Arthur Brown Jr.

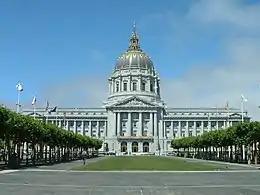
San Francisco City Hall, completed 1915

In Washington, D.C., Brown designed the Interstate Commerce Commission Building, its near-twin the Department of Labor Building, and the Andrew W. Mellon Auditorium. All three form part of the Federal Triangle, the largest construction project undertaken by the US Federal government prior to The Pentagon. Preliminary designs were begun in 1927, with construction in the Depression years between 1932 and 1934. The new buildings were to be designed to reflect the "dignity and power of the nation."